Mallika Dua

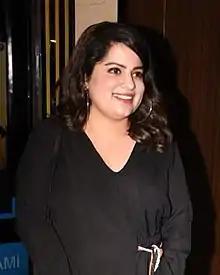
Dua in 2019

Mallika Dua (born 18 July 1989) is an Indian comedian, actress and writer. Dua shot to fame with the viral video of "Shit People Say: Sarojini Nagar Edition", which was written, styled and enacted by Dua herself. She is the daughter of Padma Shri recipient Indian journalist Vinod Dua.